Viljandi railway station

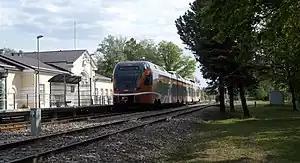
Viljandi railway station in 2019

Viljandi railway station is a railway station serving the town of Viljandi in southern Estonia.